1960s in music

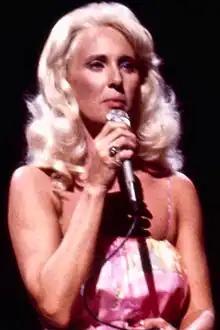
Tammy Wynette

"Sugar, Sugar" becomes a big hit for The Archies, defining the bubblegum pop genre.